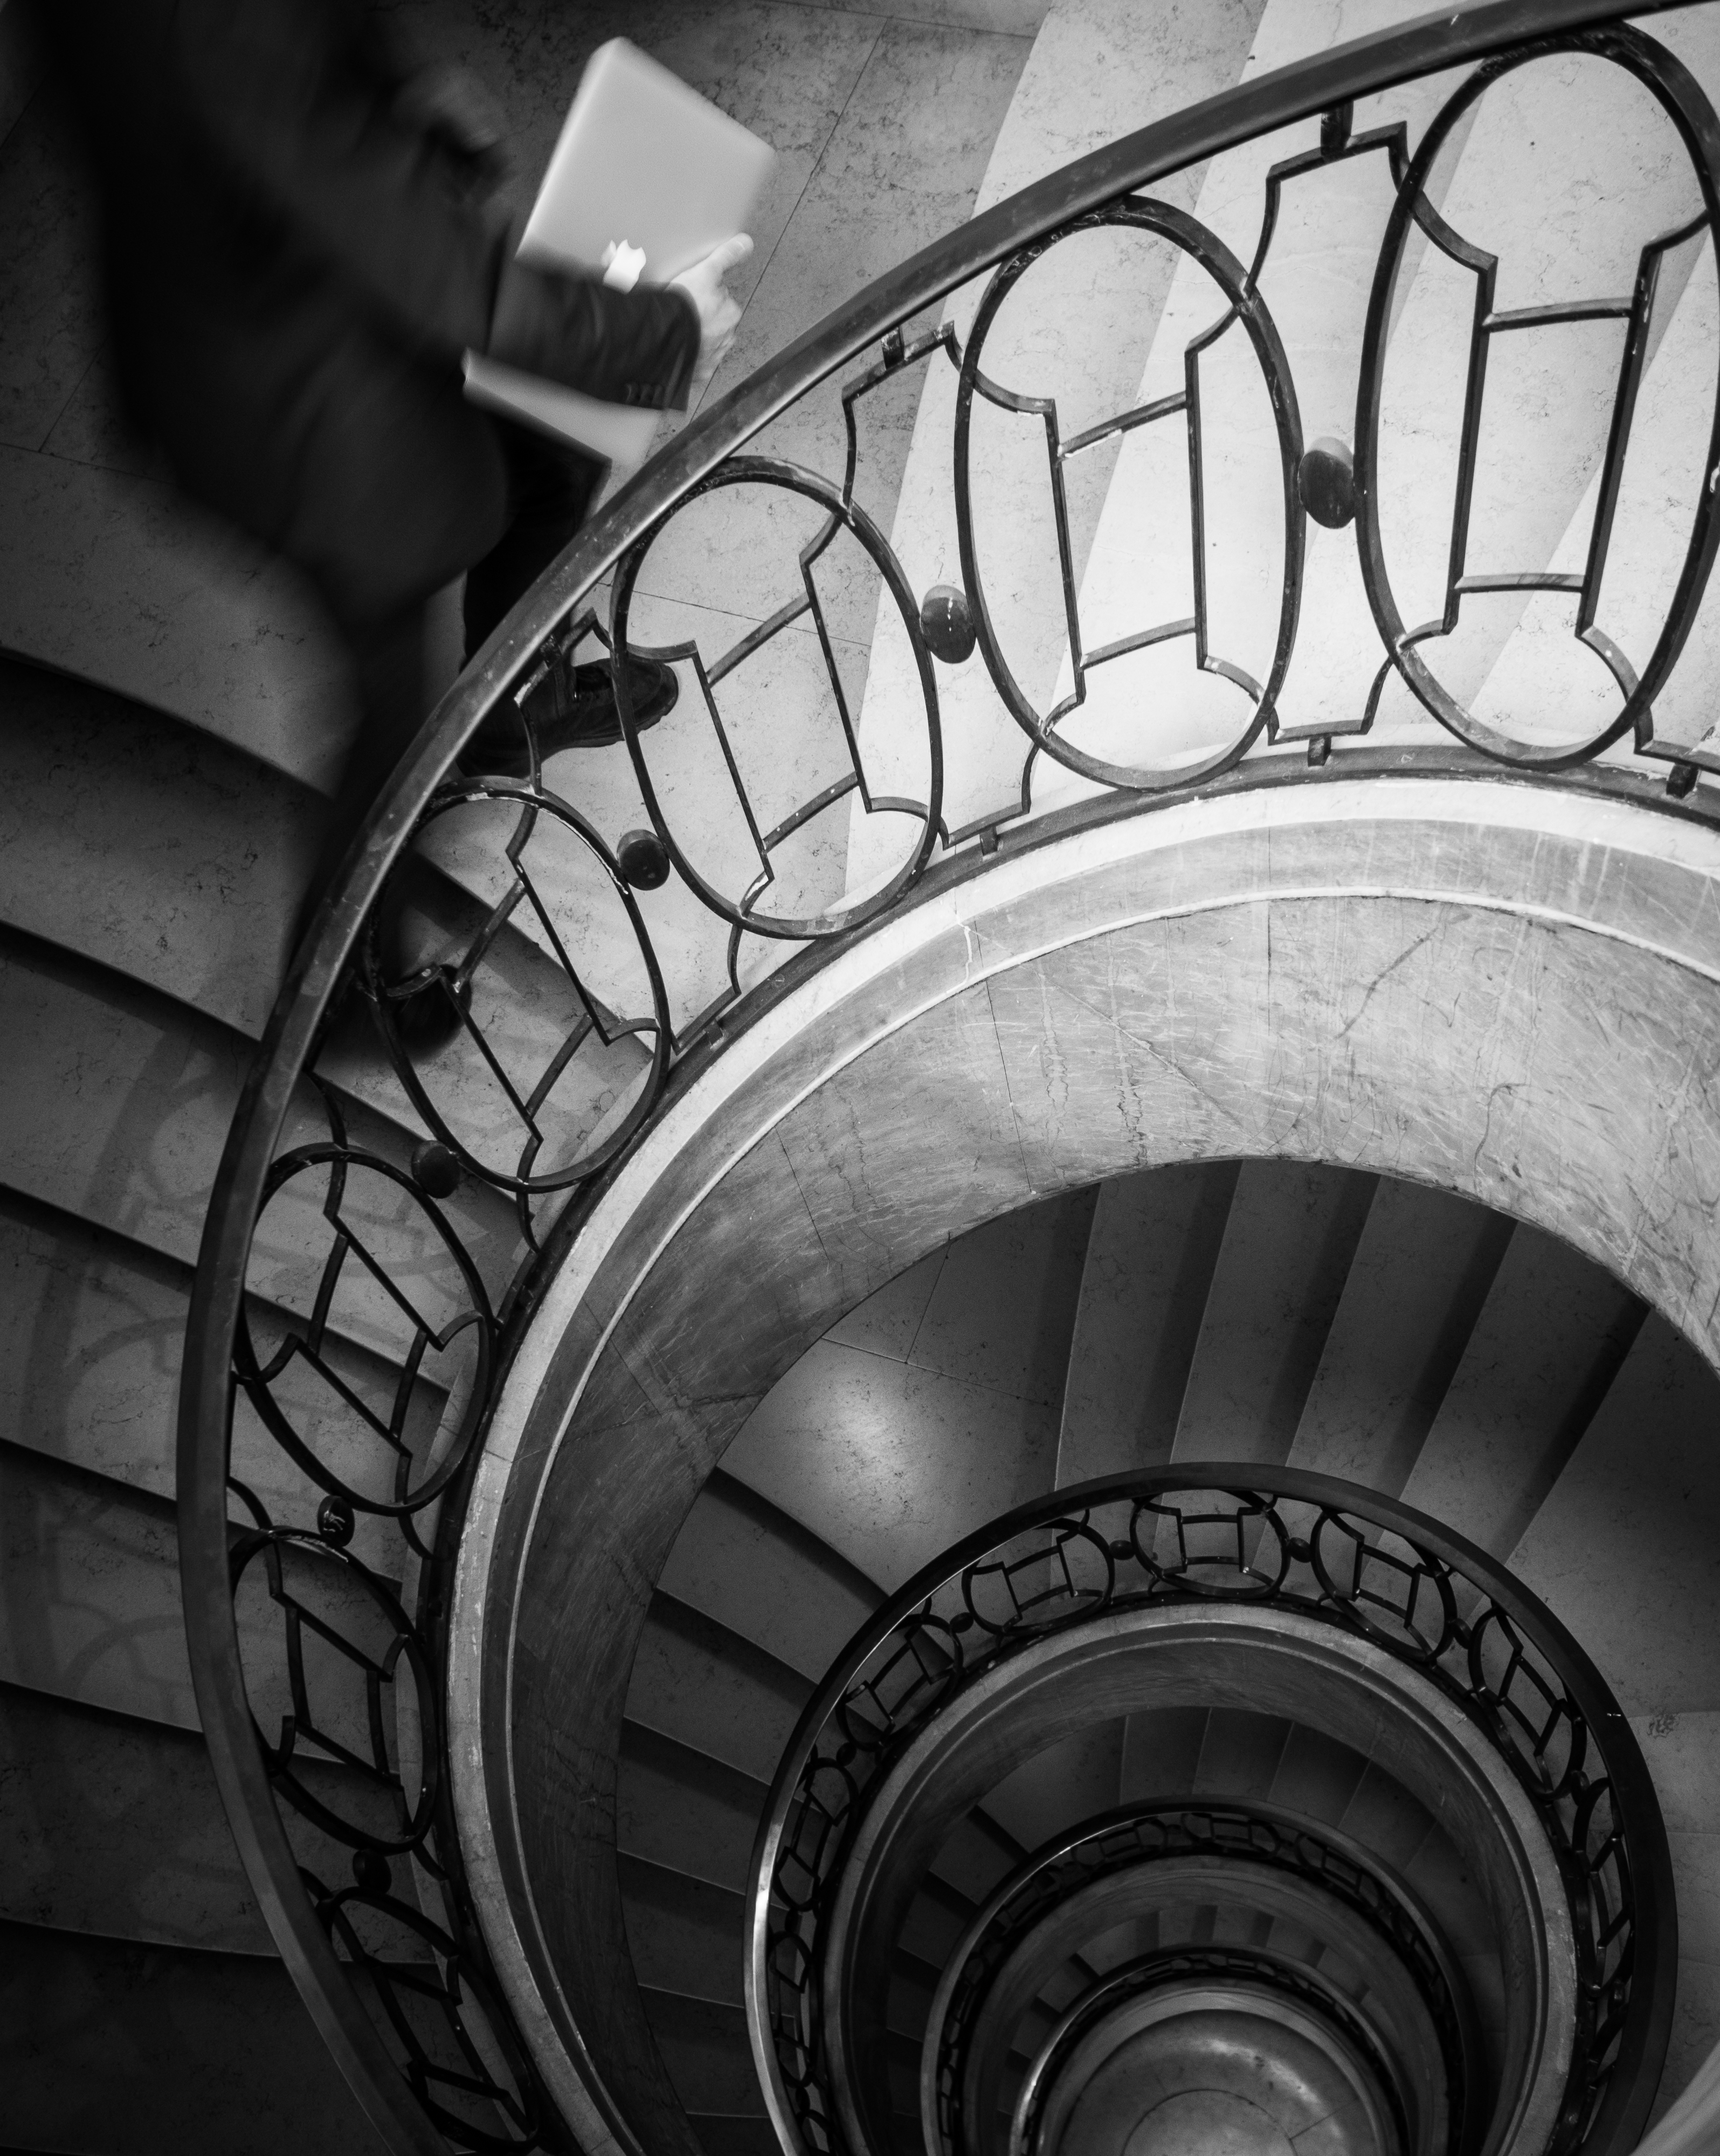
black and white, photography, wheel, spoke, black, monochrome, tire, circle, rim, tread, auto part, monochrome photography, single lens reflex camera, automotive tire